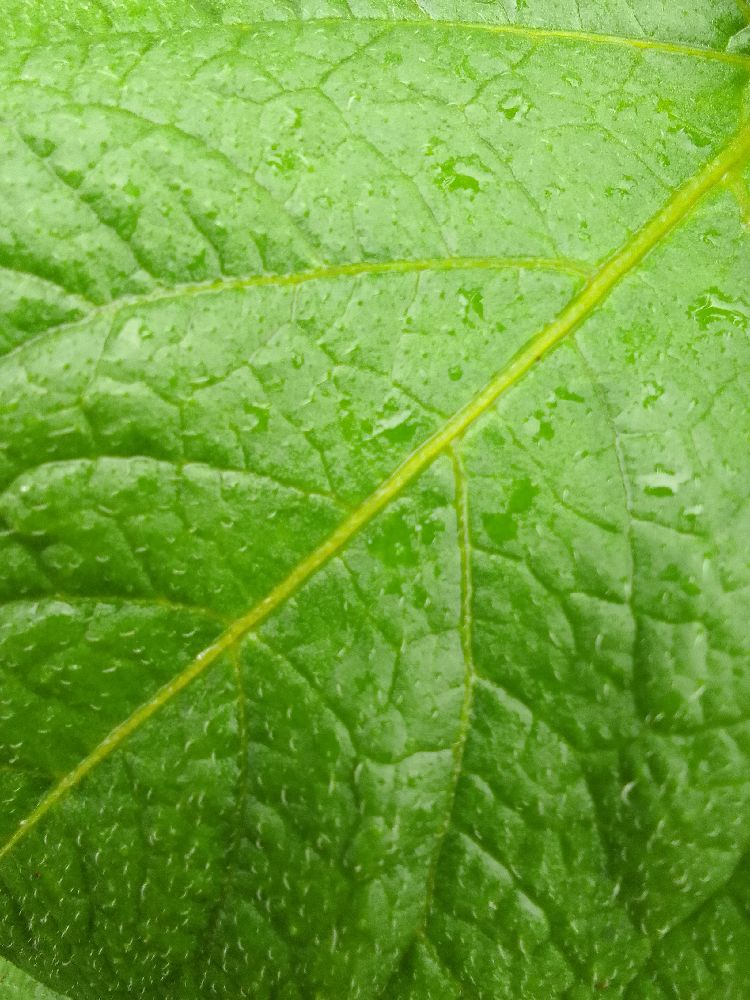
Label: Healthy